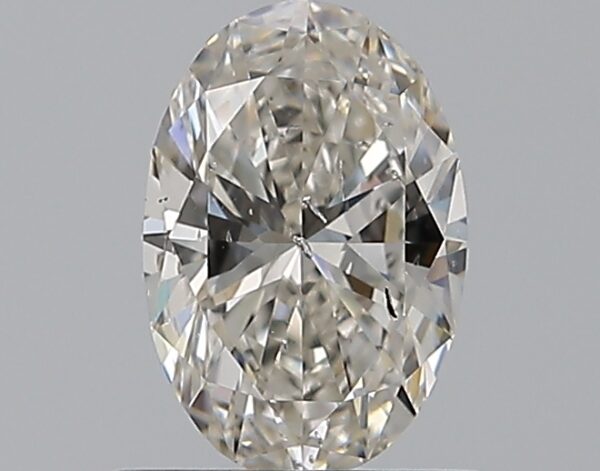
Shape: oval
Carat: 0.7
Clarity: SI2
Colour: I
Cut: EX
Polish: VG
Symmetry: VG
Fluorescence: N
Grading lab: GIA
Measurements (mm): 7.13 x 4.82 x 3.05